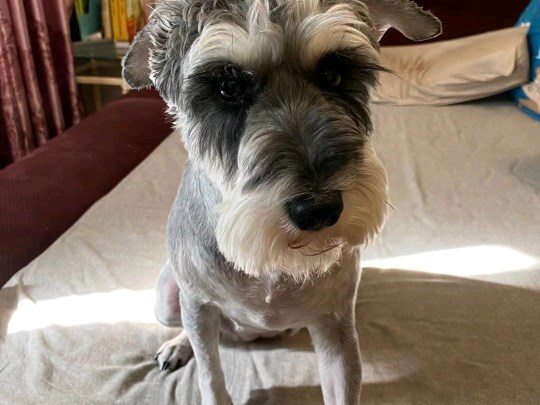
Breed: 2342-n000102-miniature_schnauzer